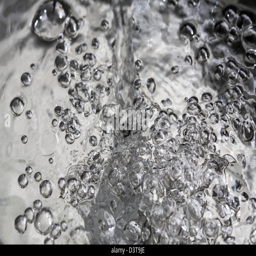
water is running in a sink , from a tap